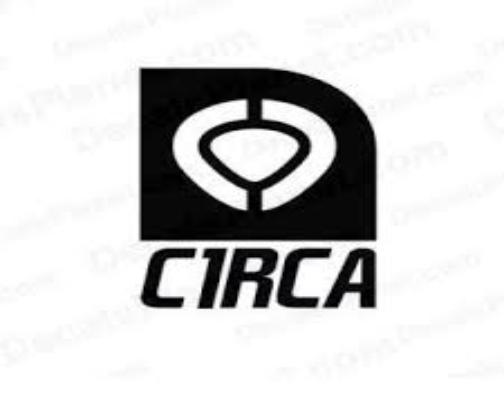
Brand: Circa
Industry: Clothes